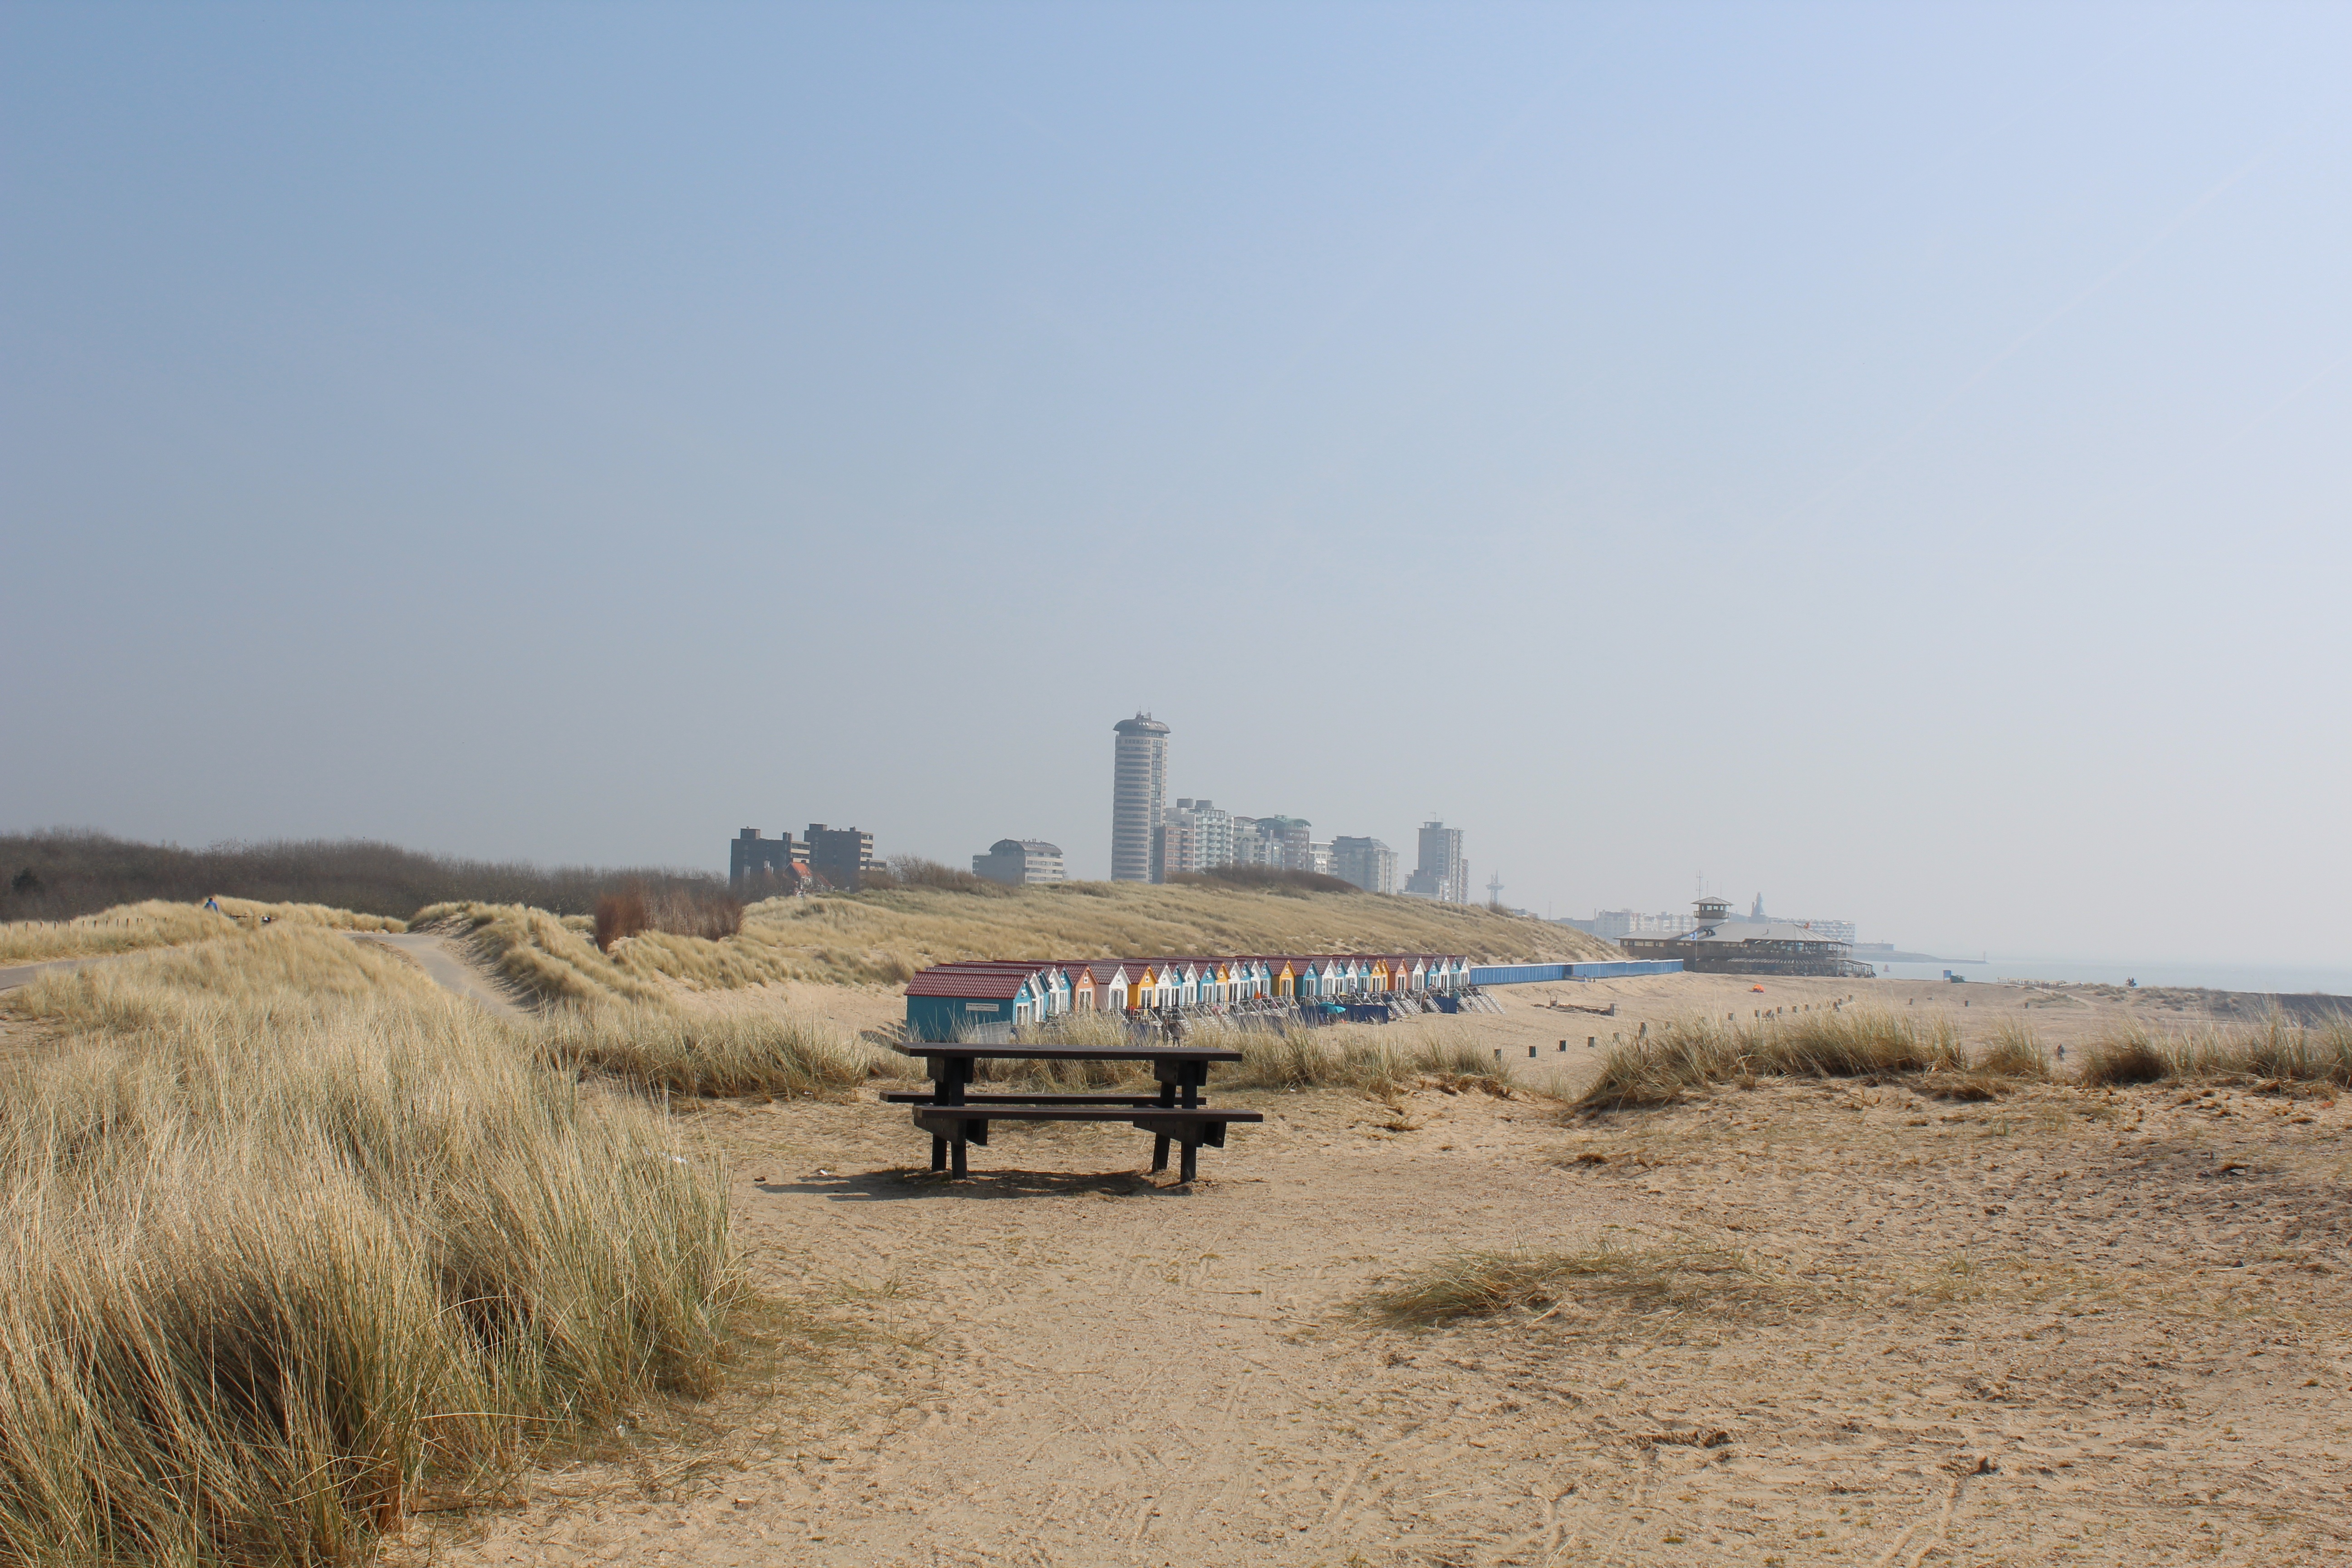
beach, landscape, sea, coast, sand, horizon, boardwalk, field, dune, shore, walkway, vacation, boulevard, tourism, terrain, body of water, habitat, rural area, natural environment, aeolian landform